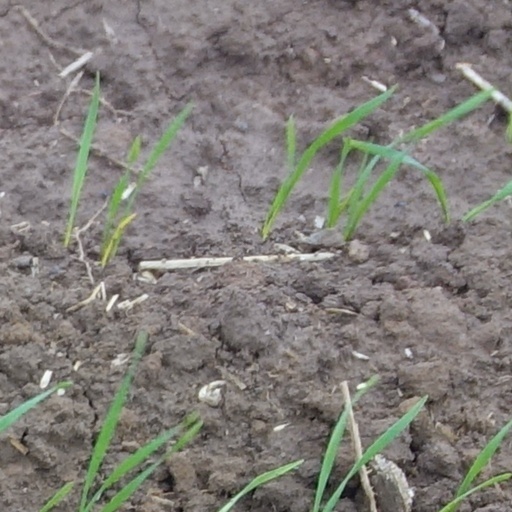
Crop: wheat